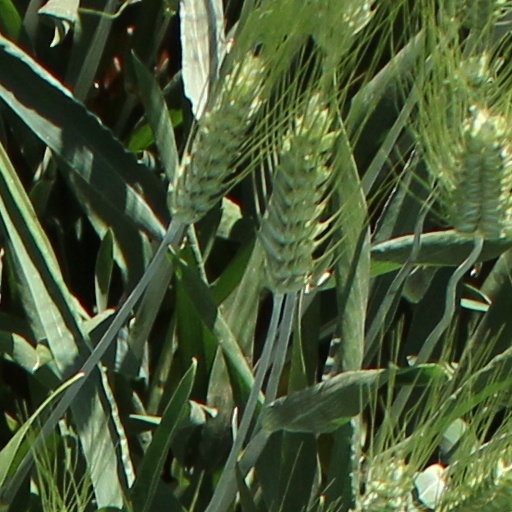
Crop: wheat